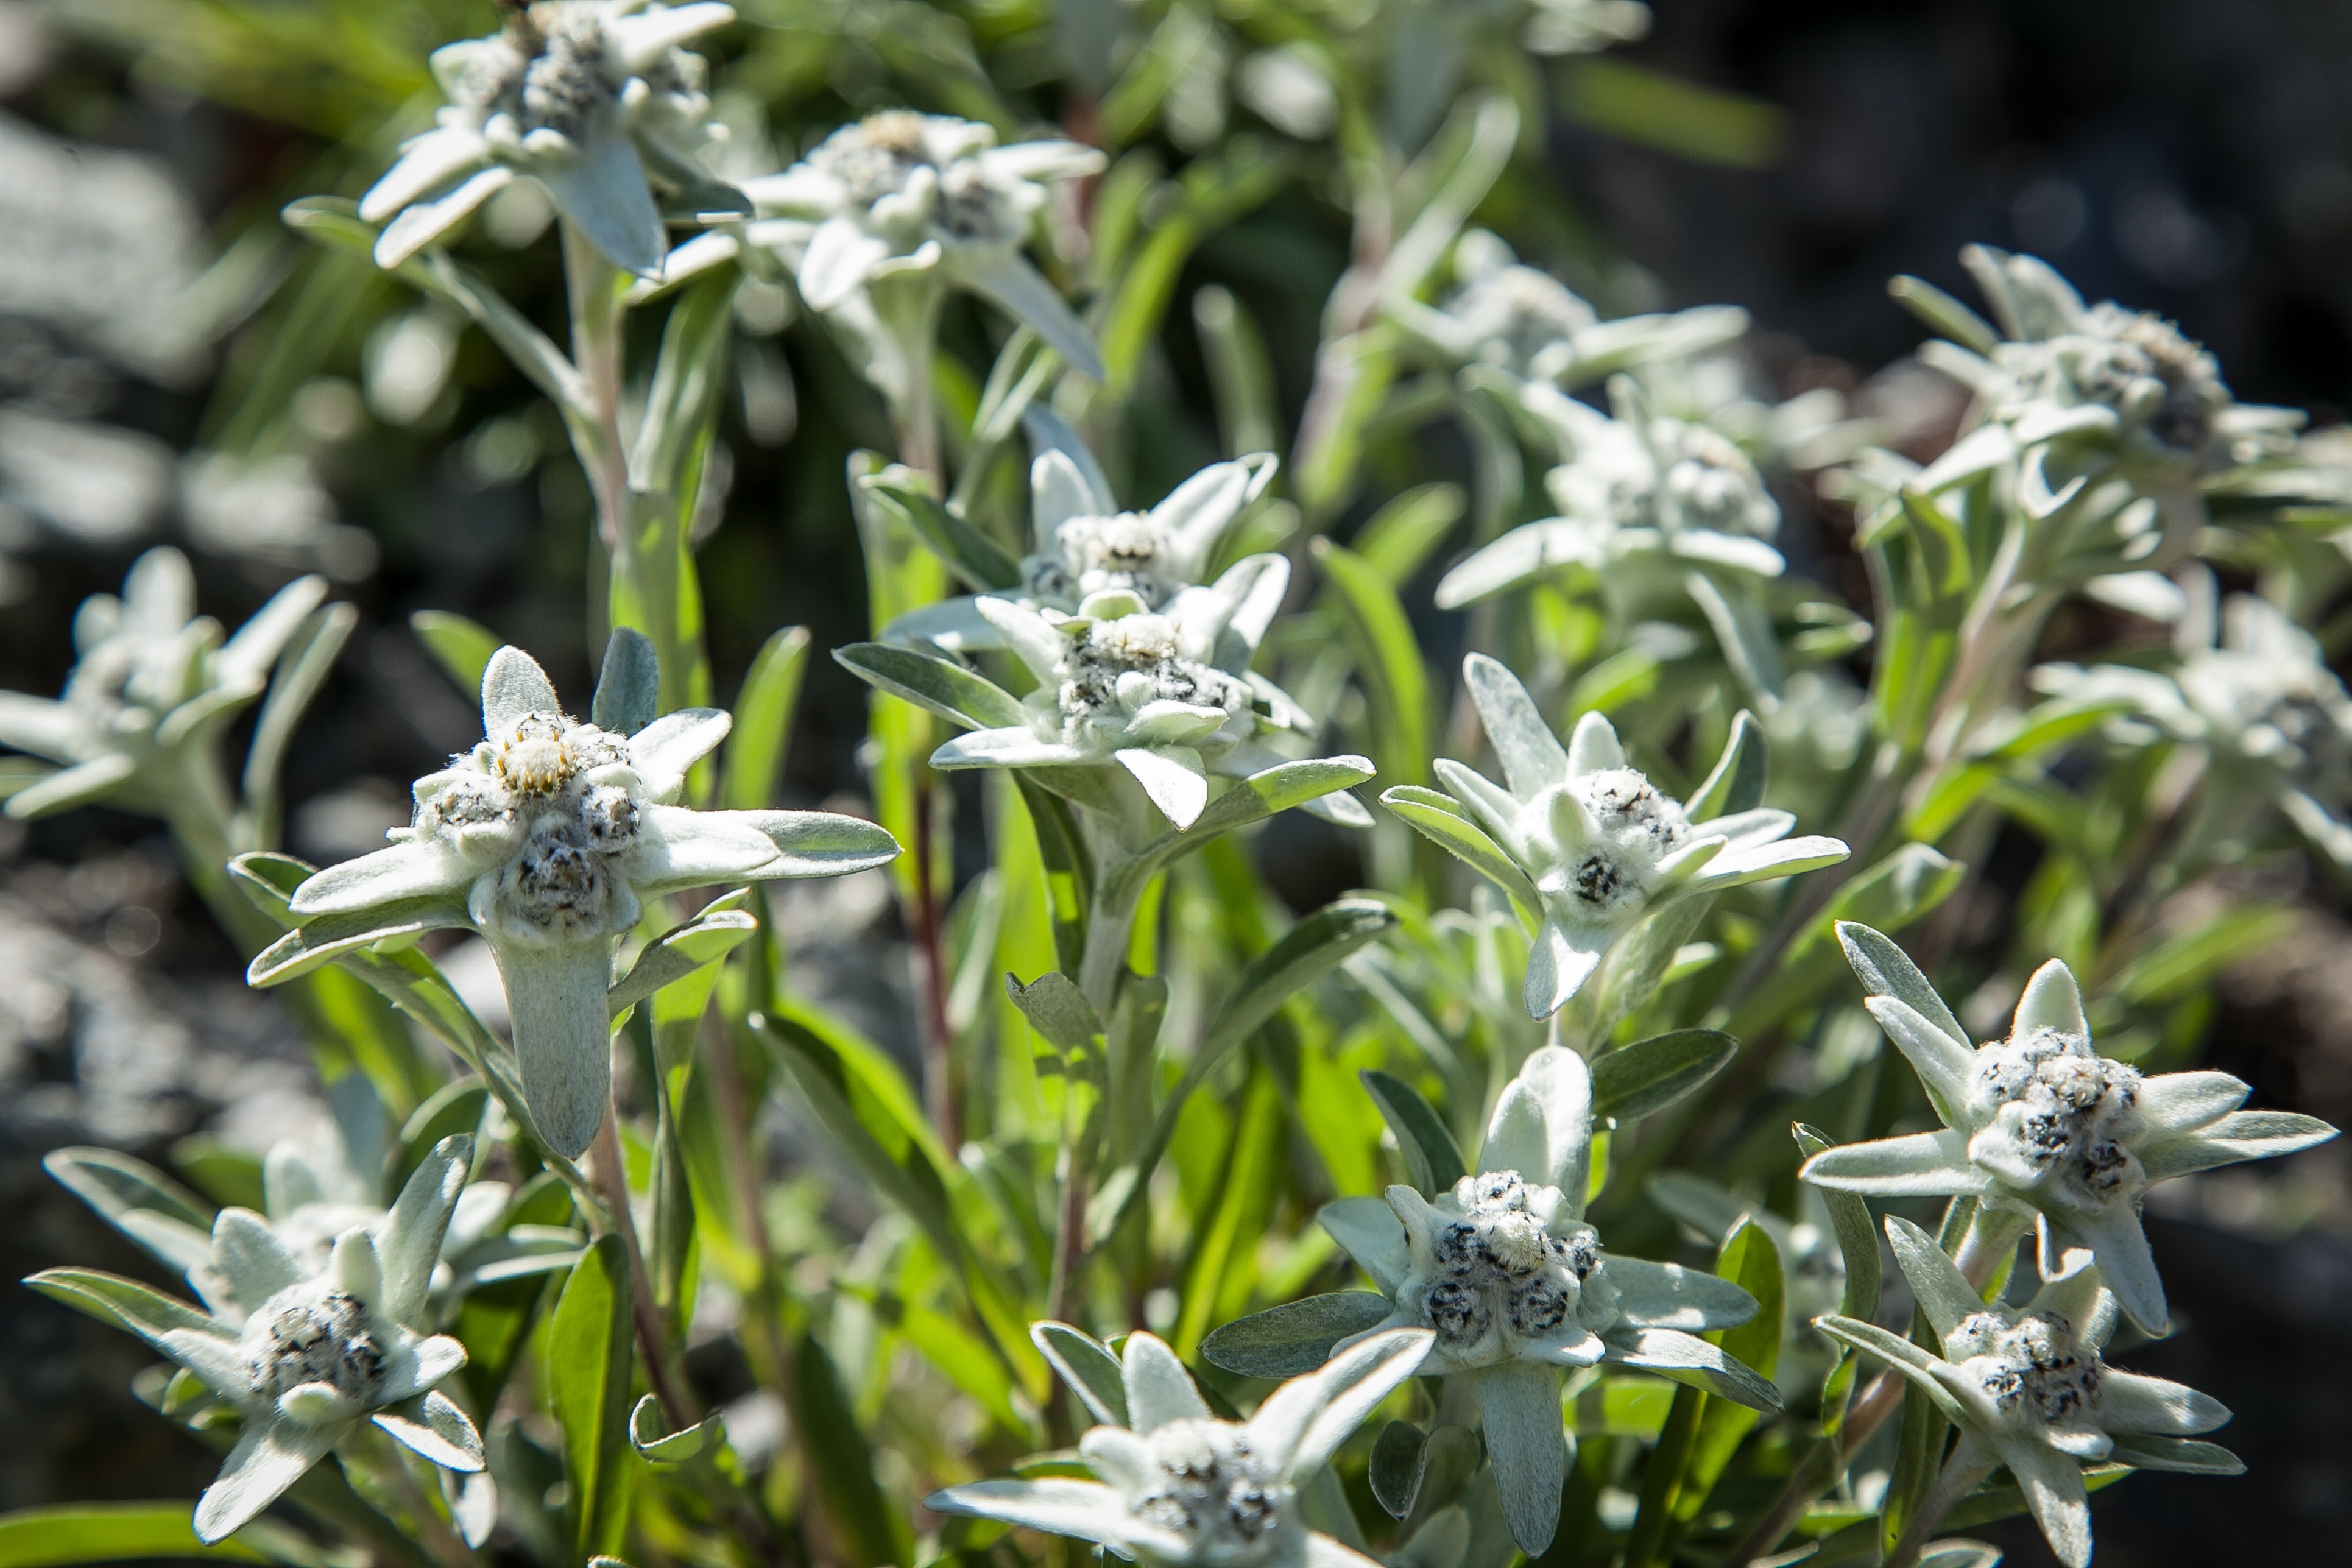
landscape, nature, plant, meadow, flower, summer, green, herb, alpine, botany, blue, flora, wild flower, wildflower, flowers, austria, vegetation, botanical garden, rosemary, tyrol, edelweiss, flowering plant, daisy family, mountain flower, alpine flower, land plant, pink family